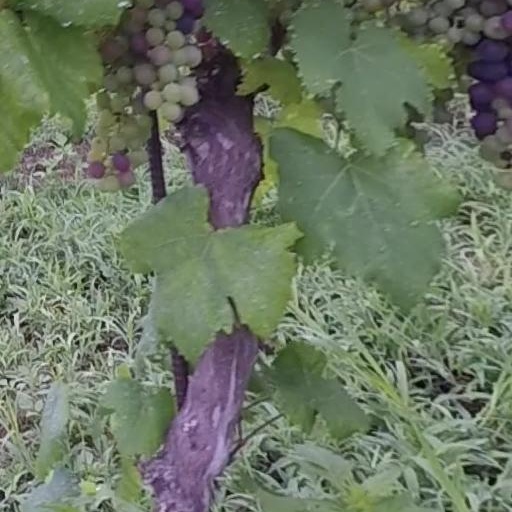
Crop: grape